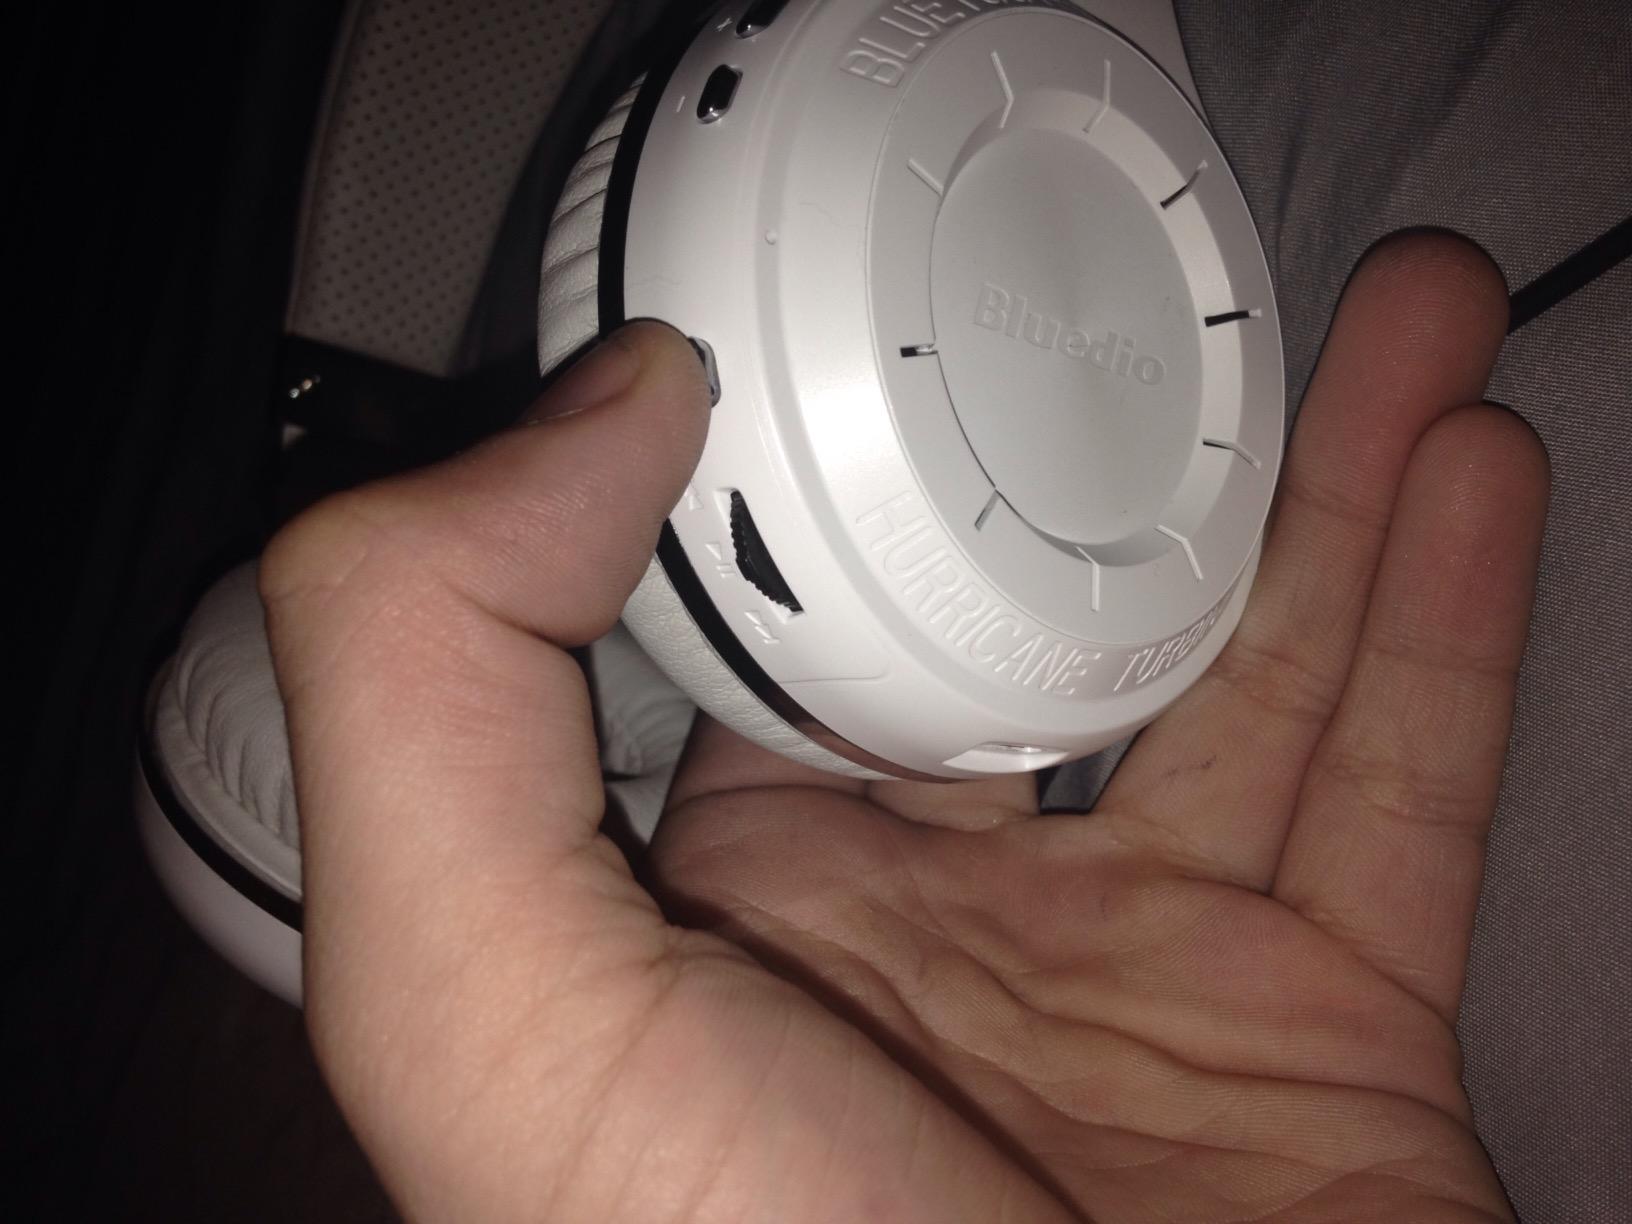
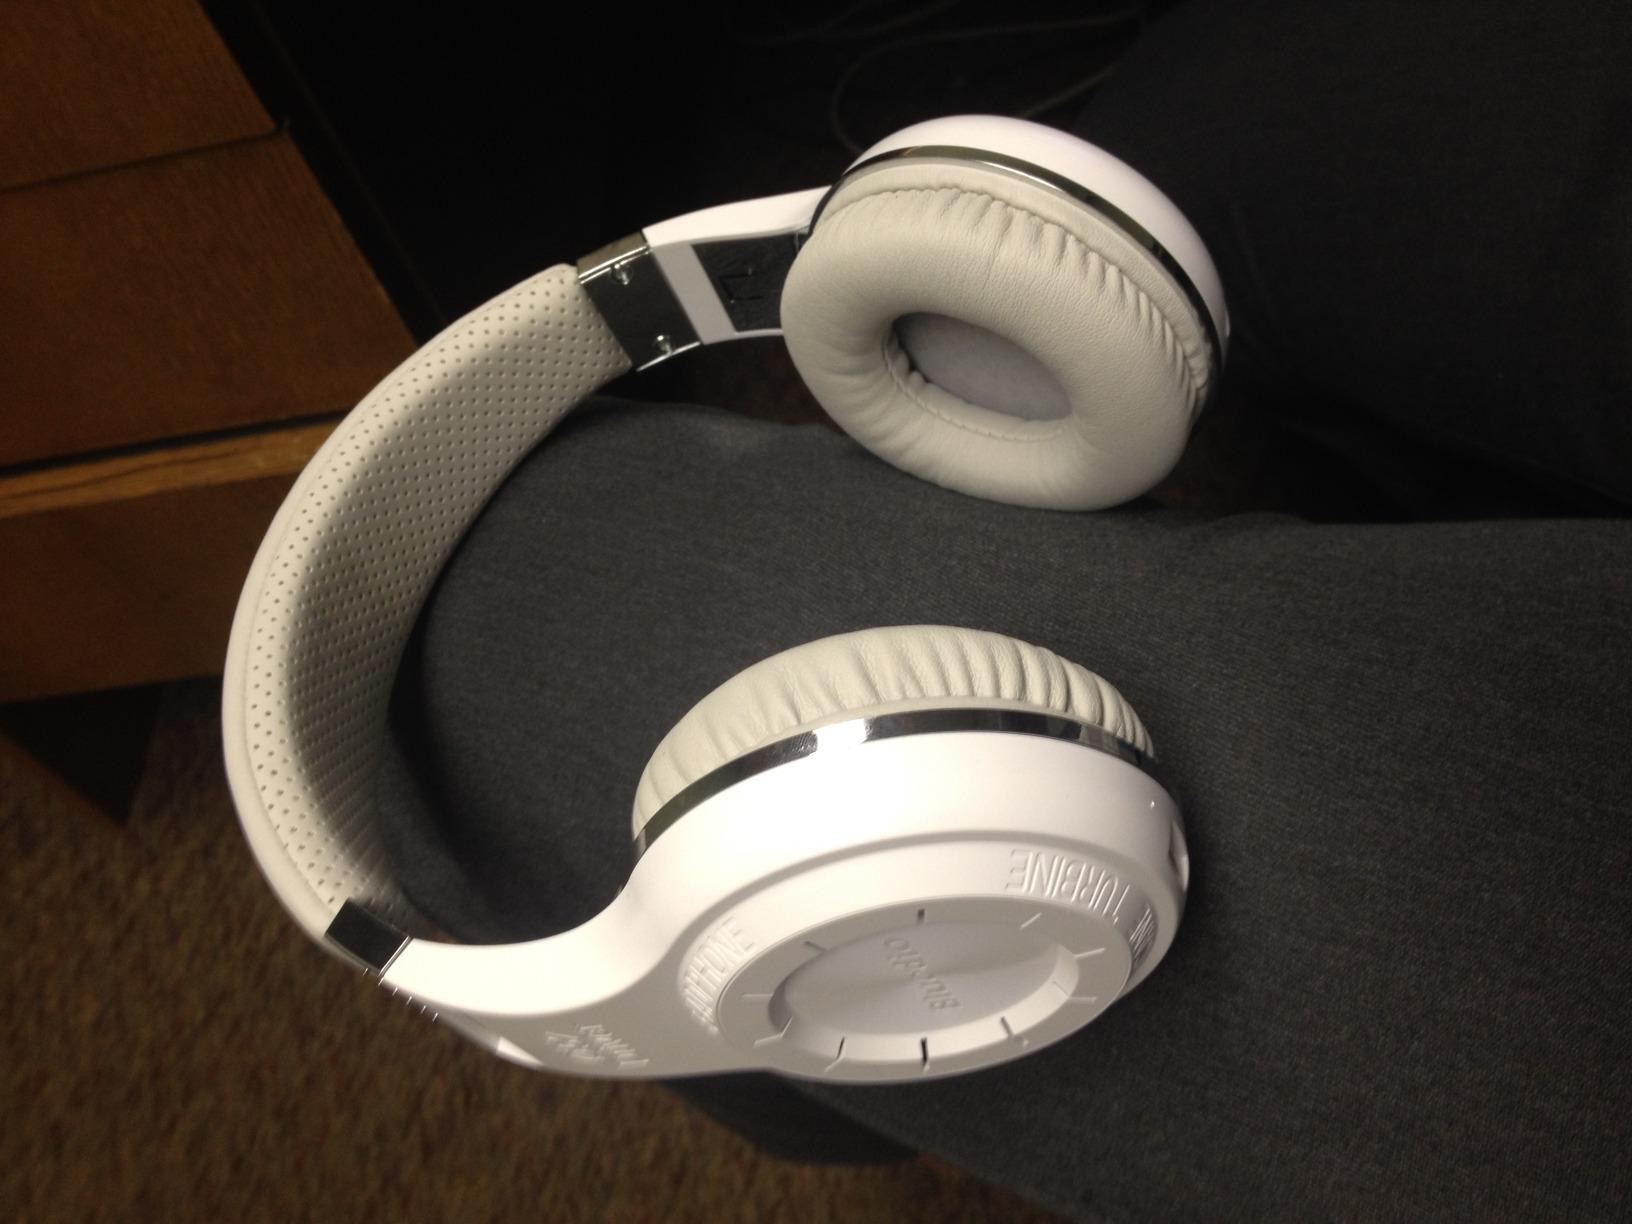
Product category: headphones
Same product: yes